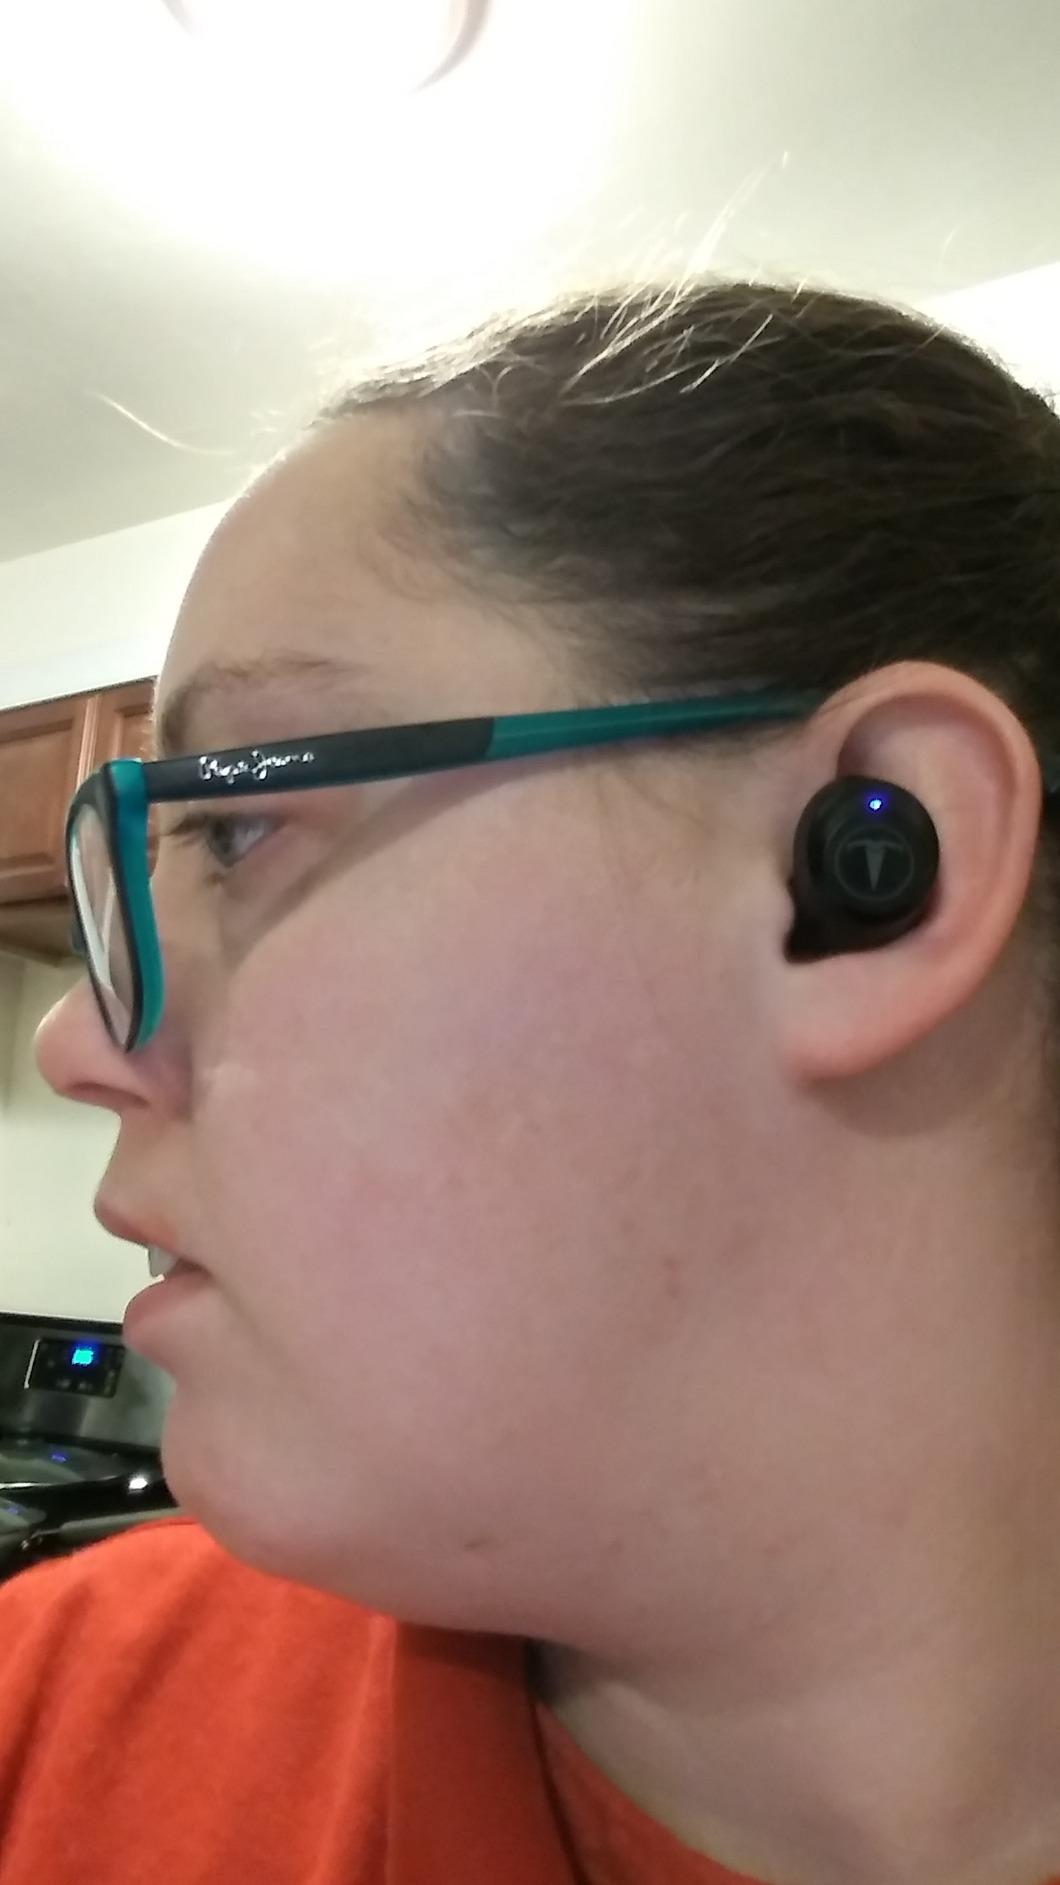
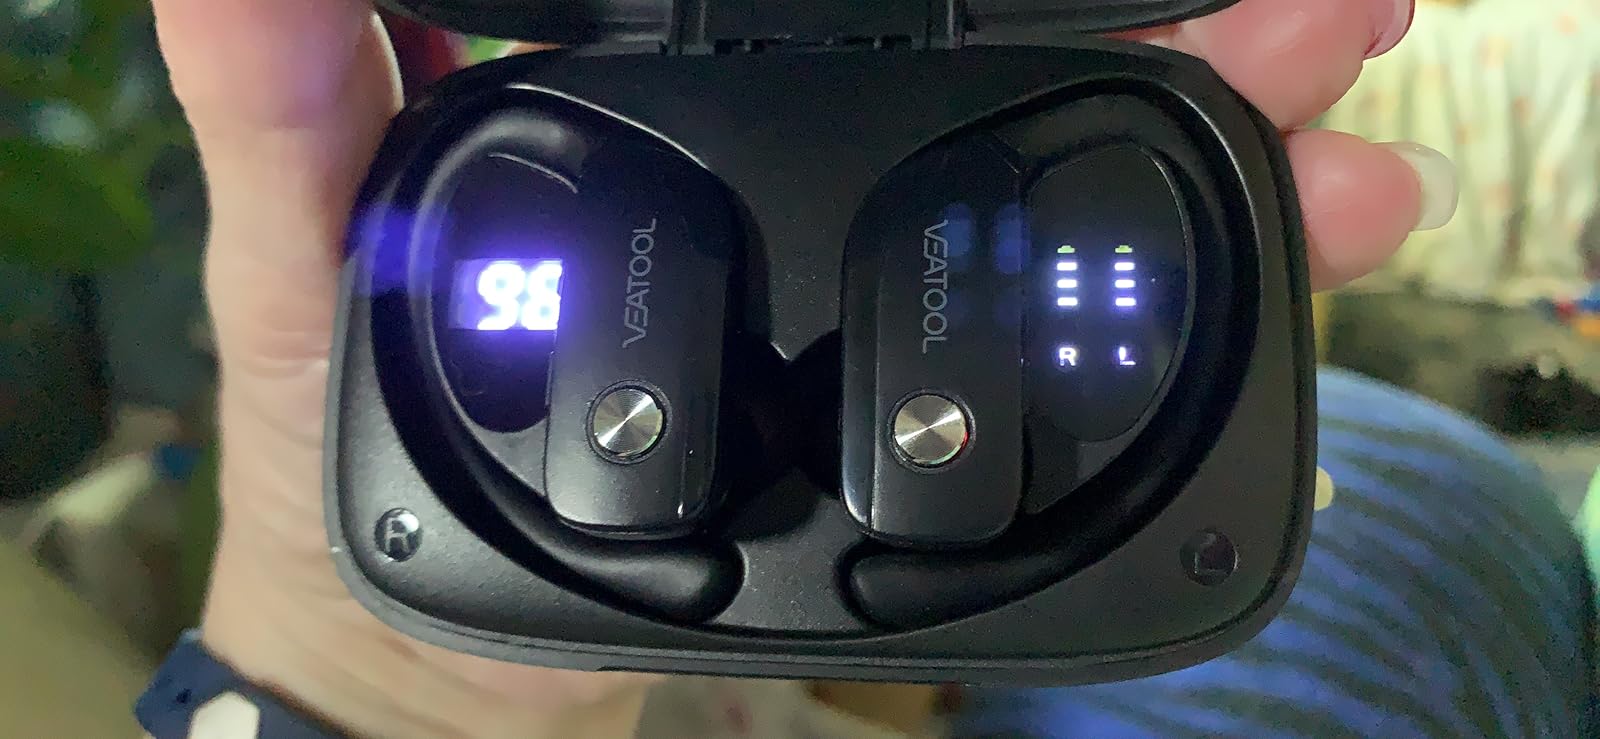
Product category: earbuds
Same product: no